Alpine chough

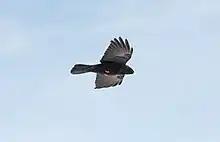
In-flight in northern Alps, France

The Alpine chough was first described as "Corvus graculus" by Linnaeus in the "Systema Naturae" in 1766. It was moved to its current genus, "Pyrrhocorax", by English ornithologist Marmaduke Tunstall in his 1771 "Ornithologia Britannica", along with the only other member of the genus, the red-billed chough, "P. pyrrhocorax". The closest relatives of the choughs were formerly thought to be the typical crows, "Corvus", especially the jackdaws in the subgenus "Coloeus", but DNA and cytochrome b analysis shows that the genus "Pyrrhocorax", along with the ratchet-tailed treepie (genus "Temnurus"), diverged early from the rest of the Corvidae.